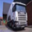
Label: truck